James Holshouser

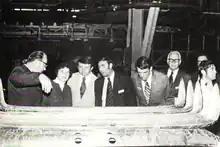
An economic delegation from North Carolina touring a car bumper factory in Moscow

Holshouser lacked executive experience upon assuming gubernatorial office, and had a tendency to react to others' proposals rather than create his own. Upon taking office, he fired many incumbent state employees to accommodate the awarding of patronage to hundreds of Republicans who had been unable to work in the state administration under Democratic control; 100 employees in the Department of Transportation were removed. Holshouser's first executive order established the Governor's Efficiency Study Commission. After months of study the board recommended 700 cost-cutting measures, including five-year license plates, use of compact cars by state agencies, and centralized printing services. Holshouser's administration adopted about 600 of the suggestions, and he later estimated that the changes saved the state government $80 million annually. Holshouser also pursued a much more active role in the state budgeting process than his predecessors, regularly attending and presiding over sessions of the Advisory Budget Commission.